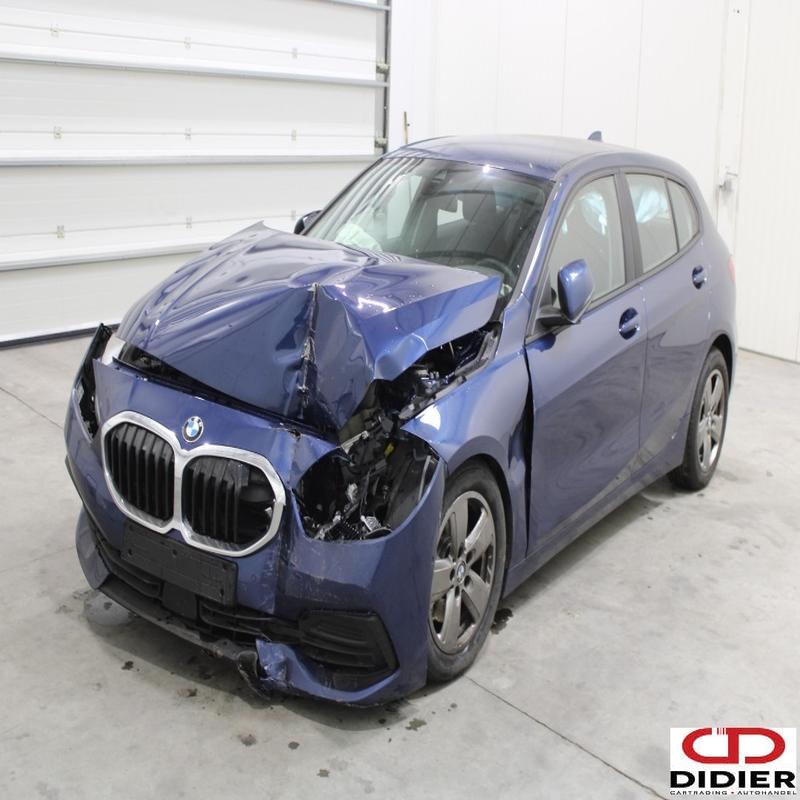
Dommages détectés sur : pare-choc avant, feu avant gauche, capot, aile avant gauche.
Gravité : majeur